Proofpoint

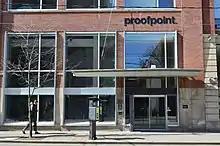
Proofpoint office in Toronto

Proofpoint, Inc. is an American enterprise cybersecurity company based in Sunnyvale, California that provides software as a service and products for email security, identity threat defense, data loss prevention, electronic discovery, and email archiving.